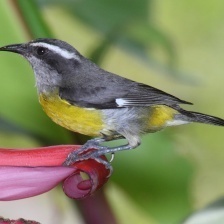
Species: BANANAQUIT
Scientific name: COEREBA FLAVEOLA